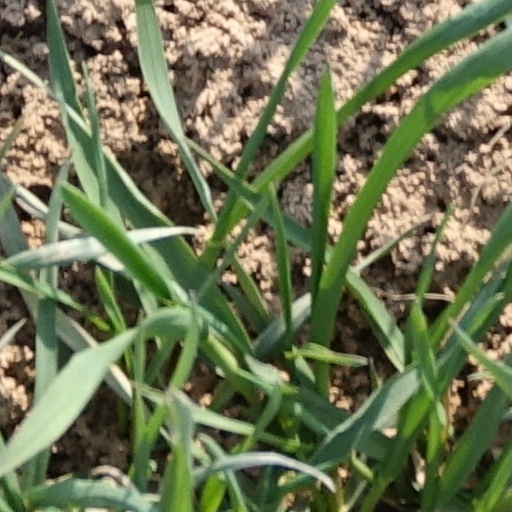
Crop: wheat